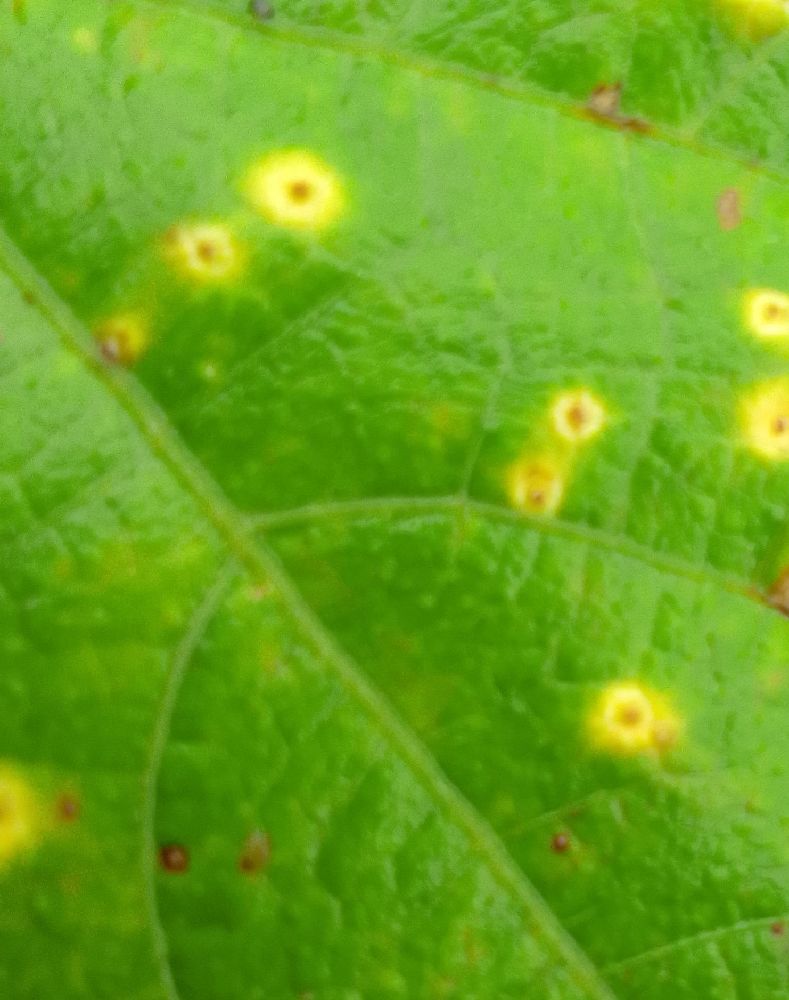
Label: rust